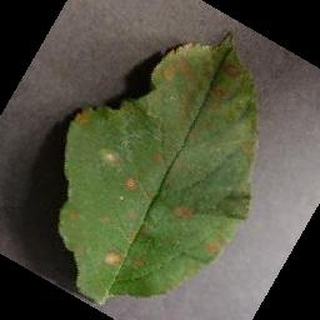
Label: apple_cedar_apple_rust